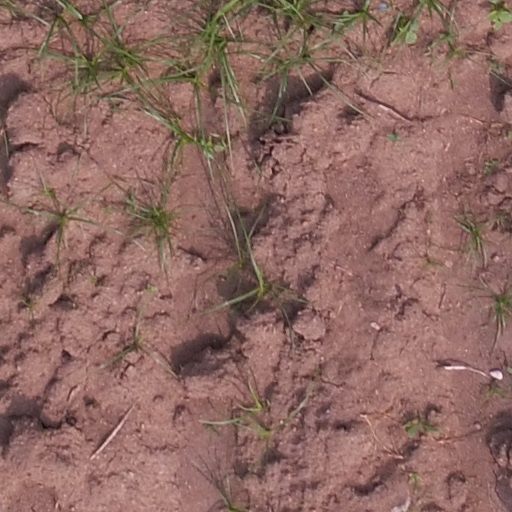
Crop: maize; corn